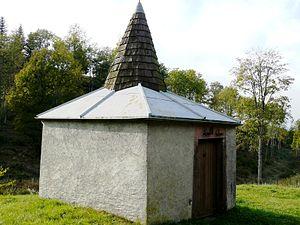
Chapelle Sainte-Claire à Hautgoutte
Ban-de-Laveline est une commune française située dans le massif des Vosges, à l'est du département des Vosges, en région Grand Est. Le nom de Ban-de-Laveline a été substitué à celui de Laveline par décret du 15 août 1903. Ses habitants sont appelés les Lavelinois.